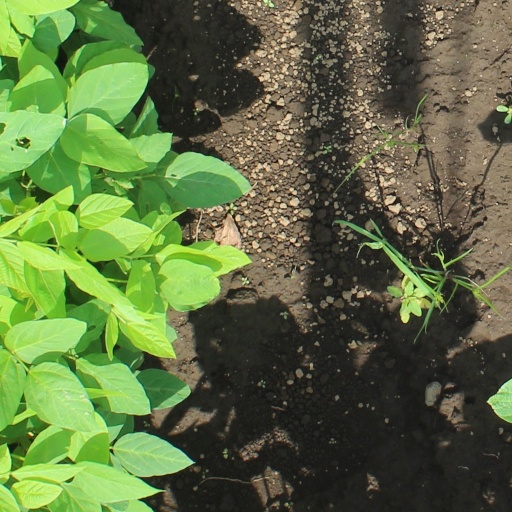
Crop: soybean